Brutalist architecture

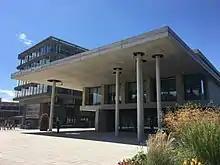
The neobrutalist Silberrad Student Centre (2015) at the University of Essex

In the United States, Paul Rudolph and Ralph Rapson were both noted brutalists. Evans Woollen III, a pacesetter among architects in the Midwest, is credited for introducing the Brutalist and Modernist architecture styles to Indianapolis, Indiana. Walter Netsch is known for his brutalist academic buildings. Marcel Breuer was known for his "soft" approach to the style, often using curves rather than corners. In Atlanta, Georgia, the architectural style was introduced to Buckhead's affluent Peachtree Road with the Ted Levy-designed Plaza Towers and Park Place on Peachtree condominiums. Many of the stations of the Washington Metro, particularly older stations, were constructed in the brutalist style. Architectural historian William Jordy says that although Louis Kahn was "[o]pposed to what he regarded as the muscular posturing of most Brutalism", some of his work "was surely informed by some of the same ideas that came to momentary focus in the brutalist position."